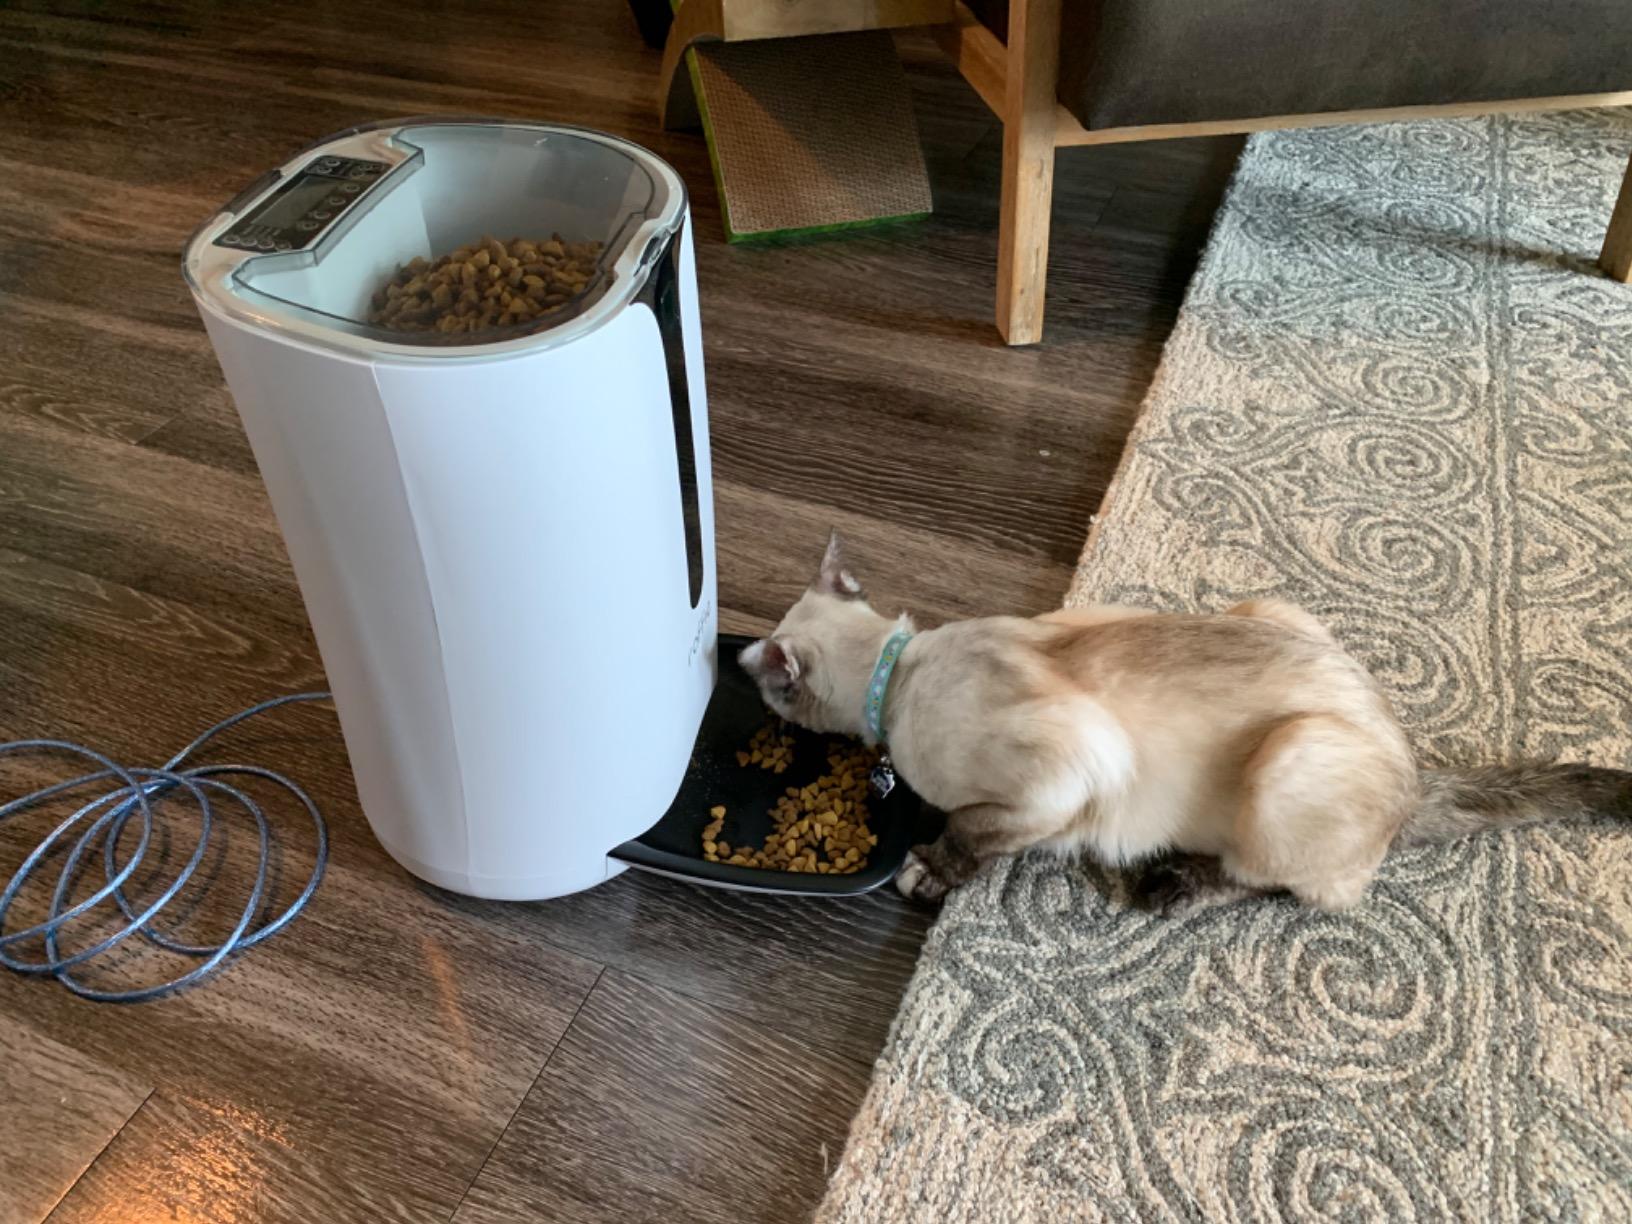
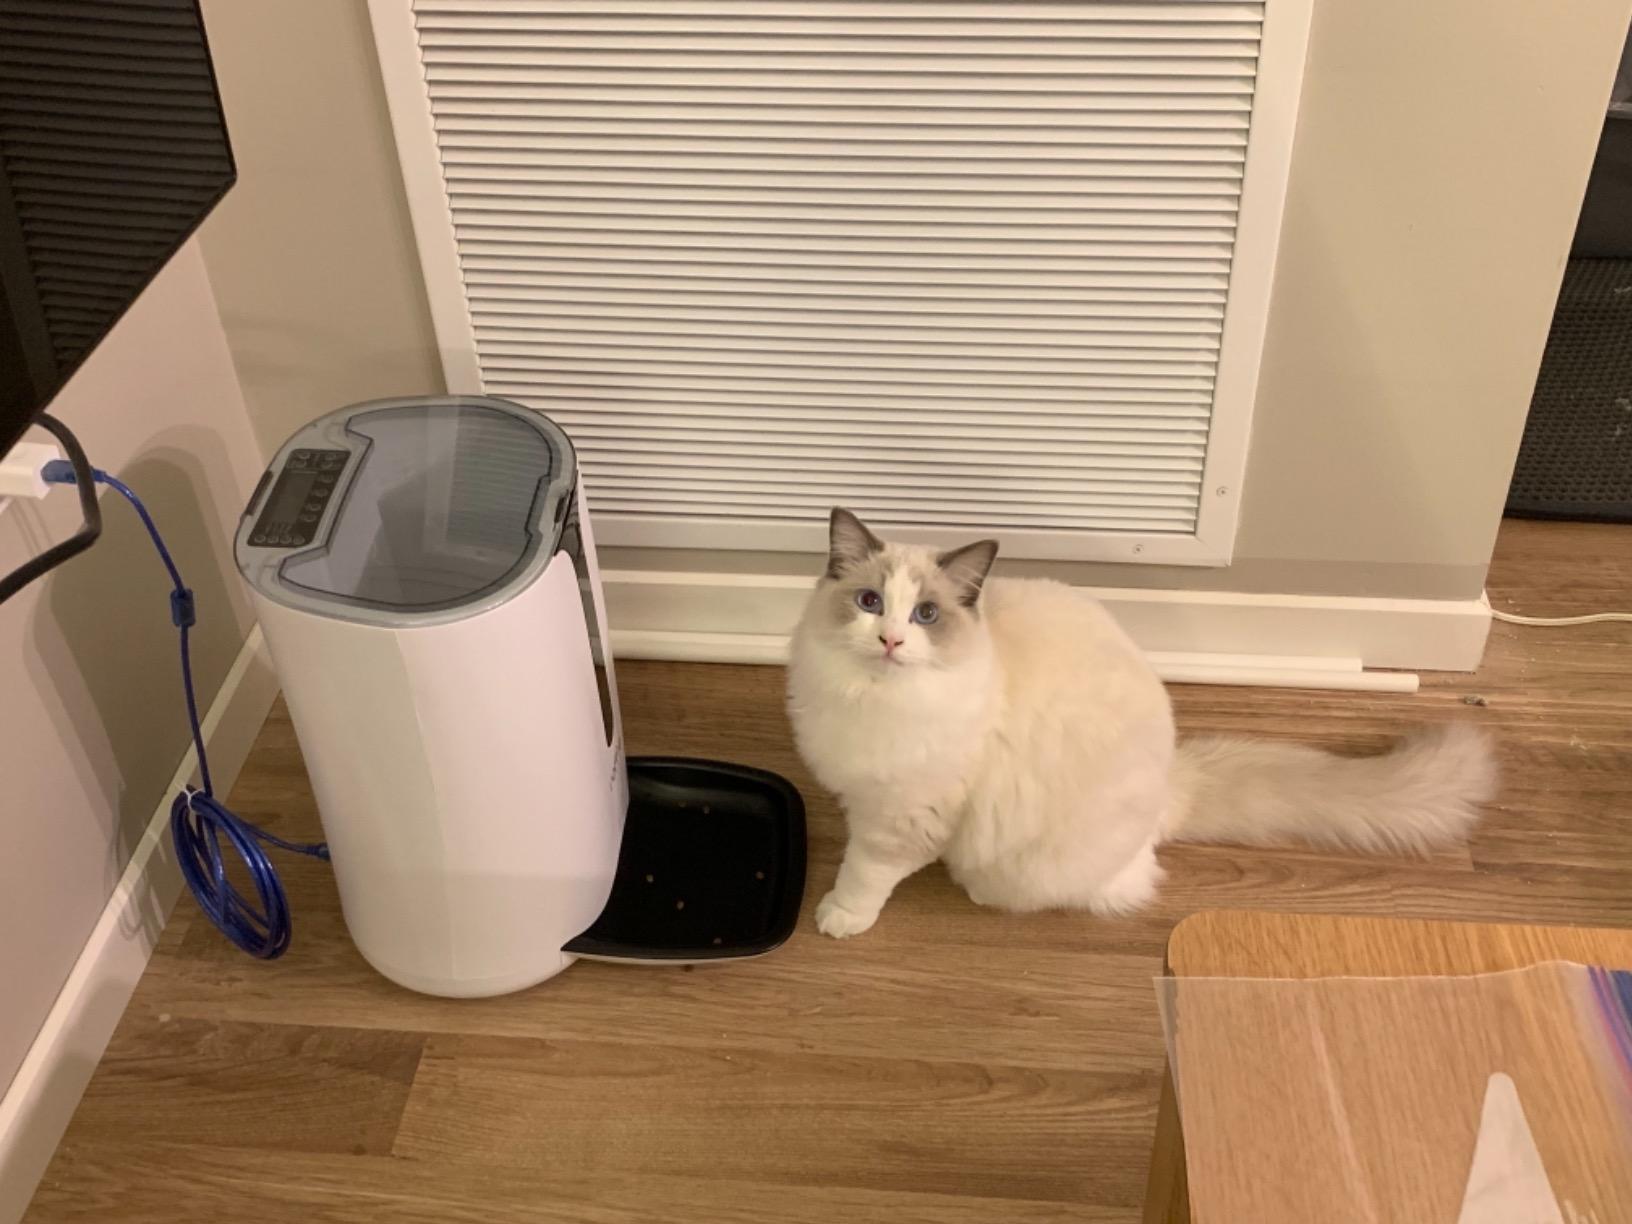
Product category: items_feeder
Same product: yes